History of photographic lens design

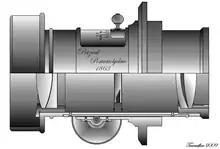
Cutaway drawing of an early photographic lens design, the Petzval Portrait

The invention of the camera in the early 19th century led to an array of lens designs intended for photography. The problems of photographic lens design, creating a lens for a task that would cover a large, flat image plane, were well known even before the invention of photography due to the development of lenses to work with the focal plane of the camera obscura.